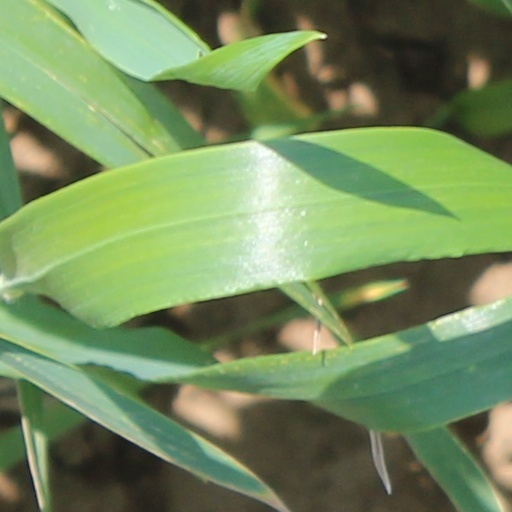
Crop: wheat